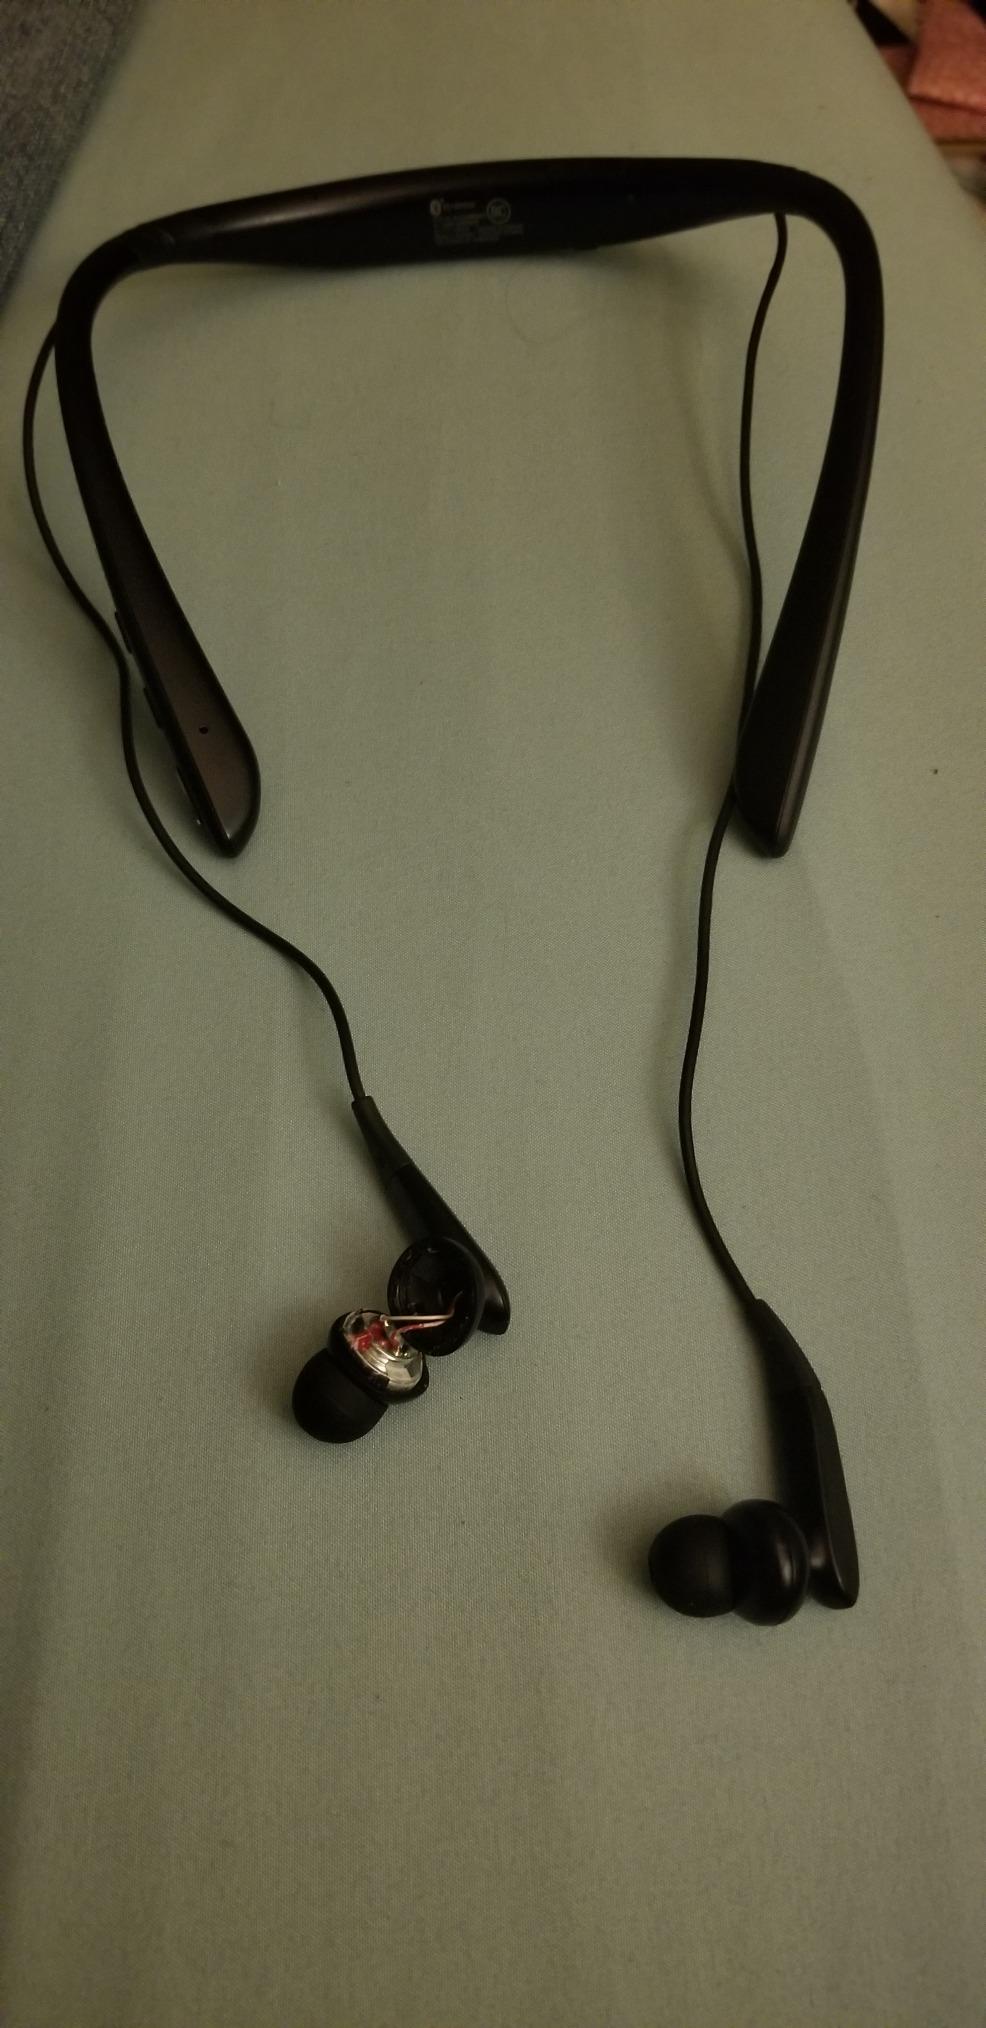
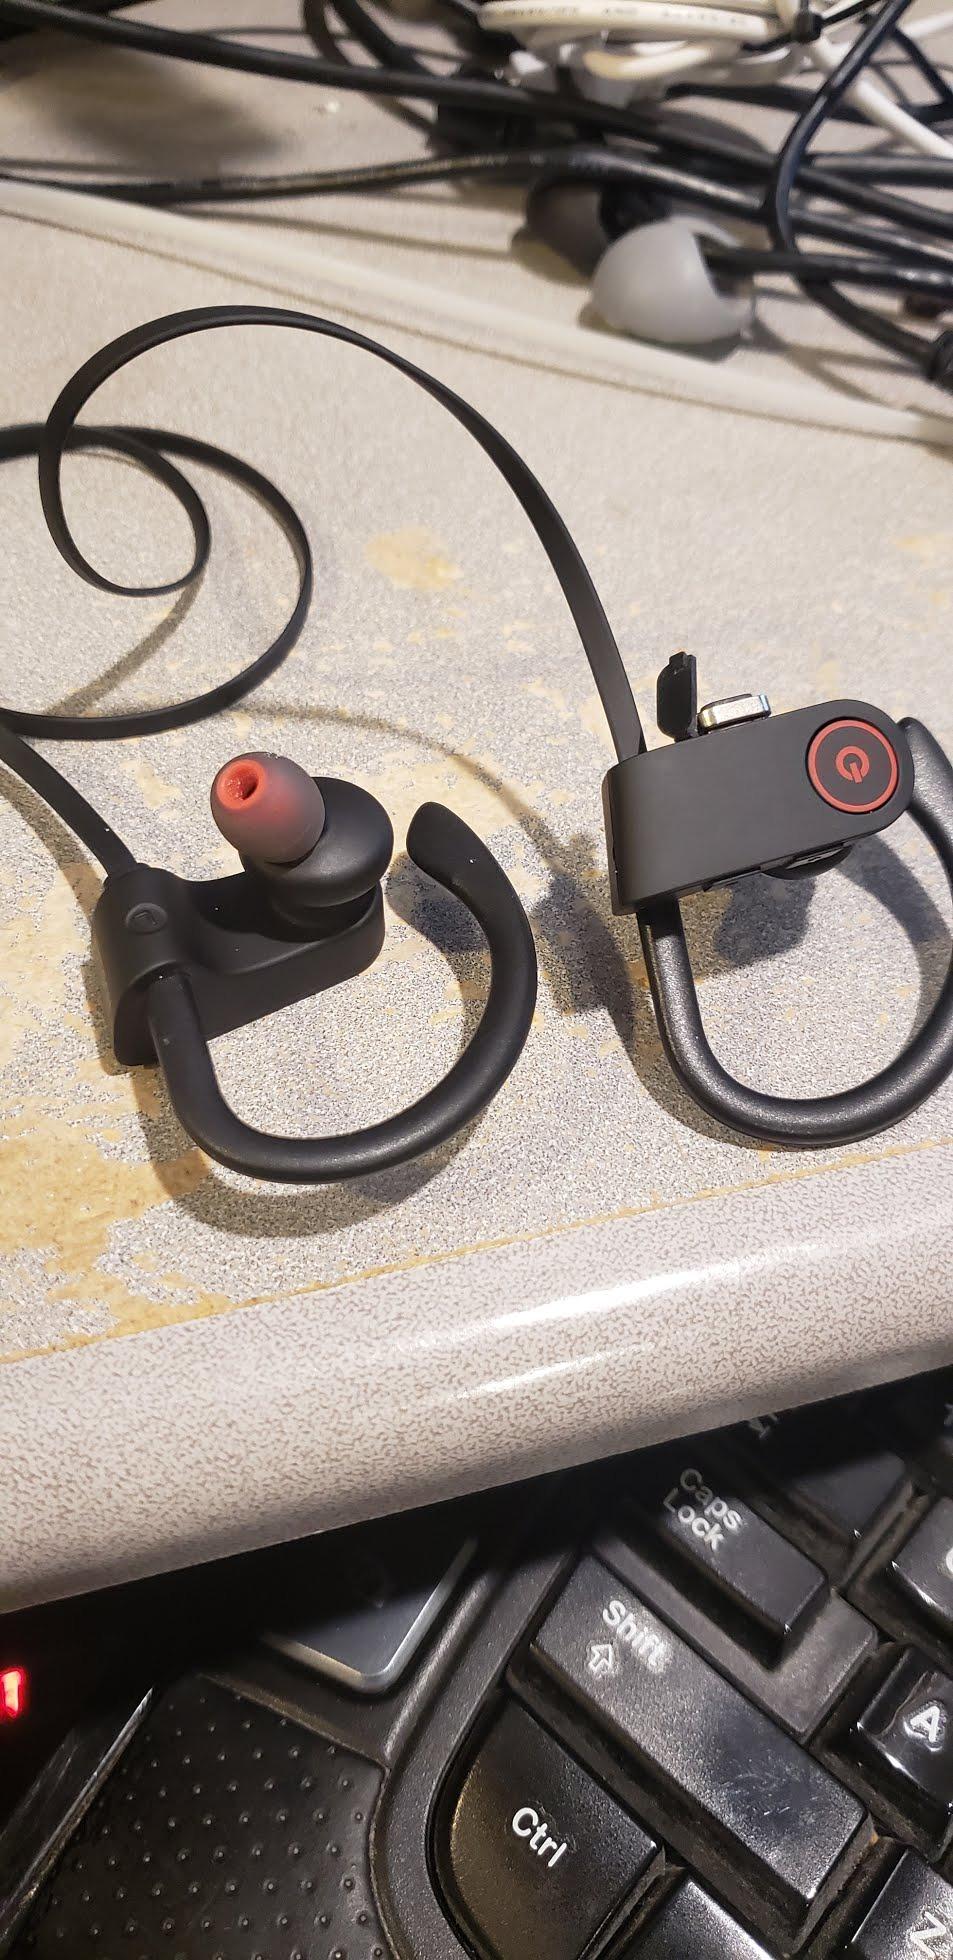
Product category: headphones
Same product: no